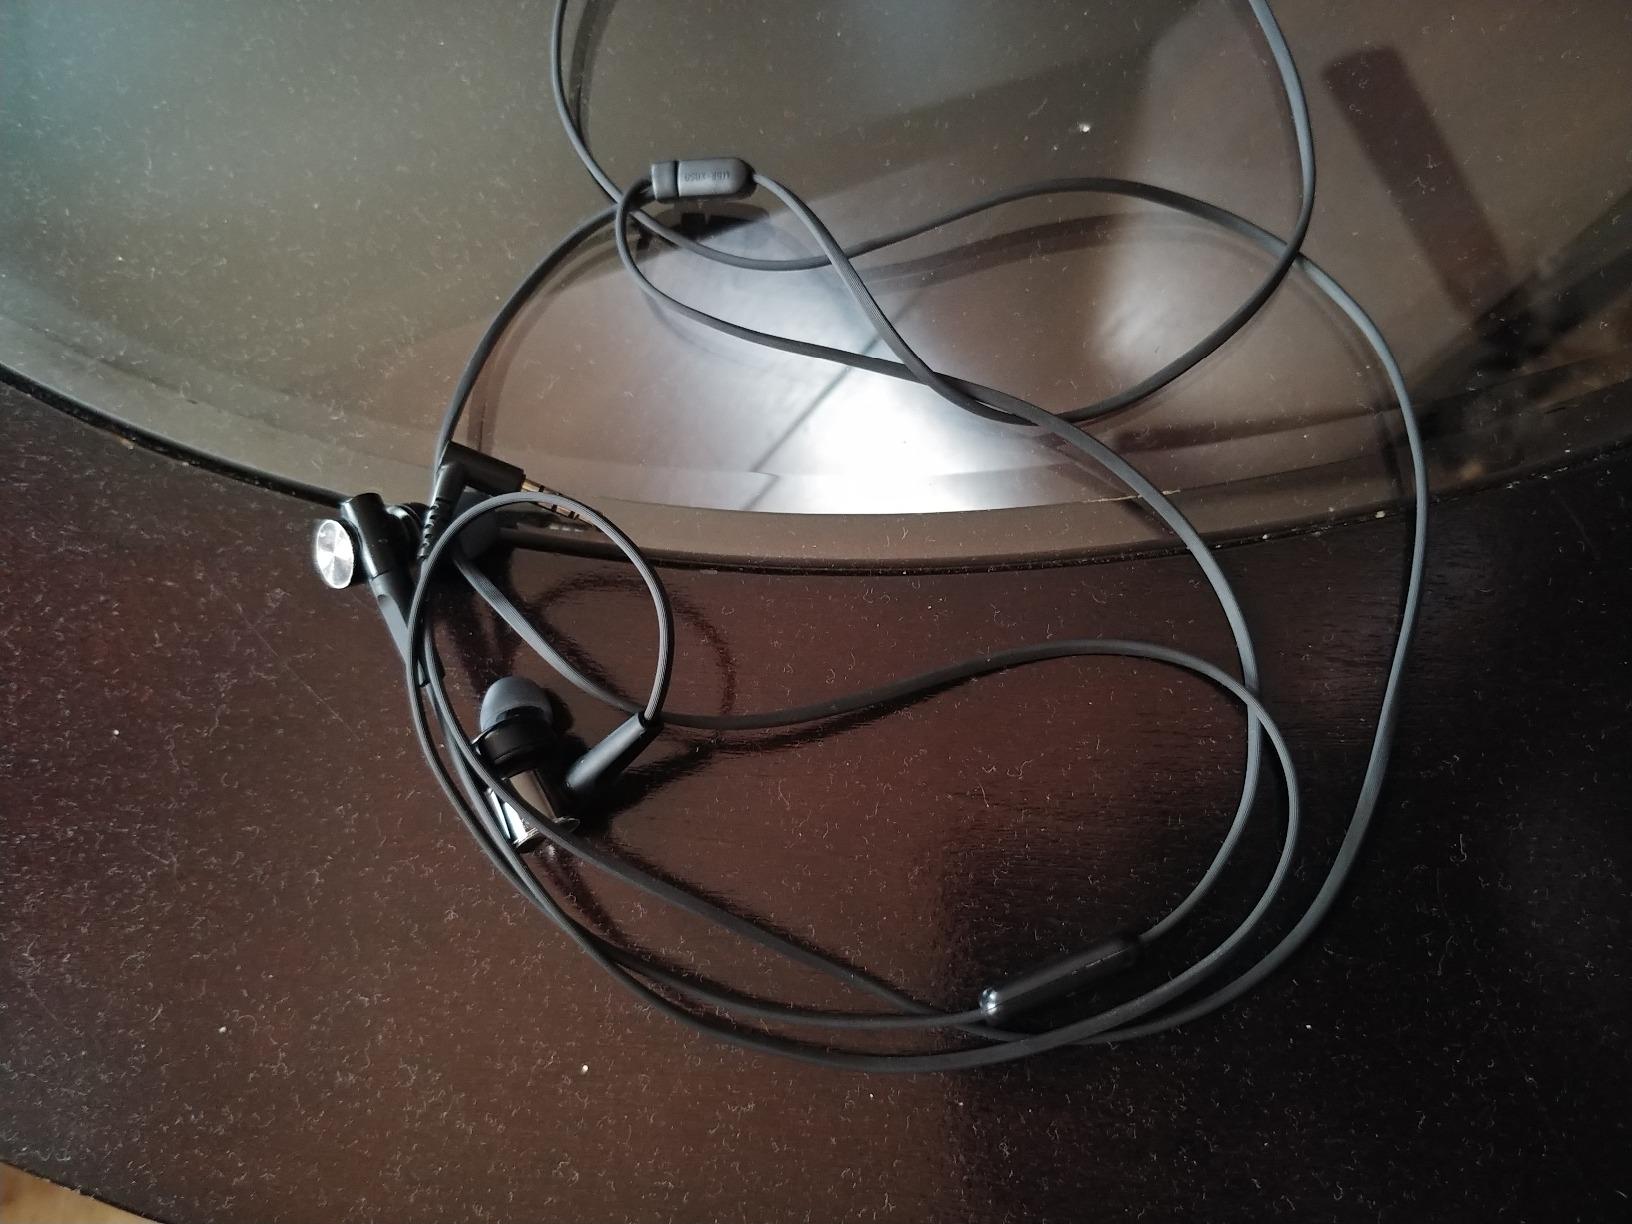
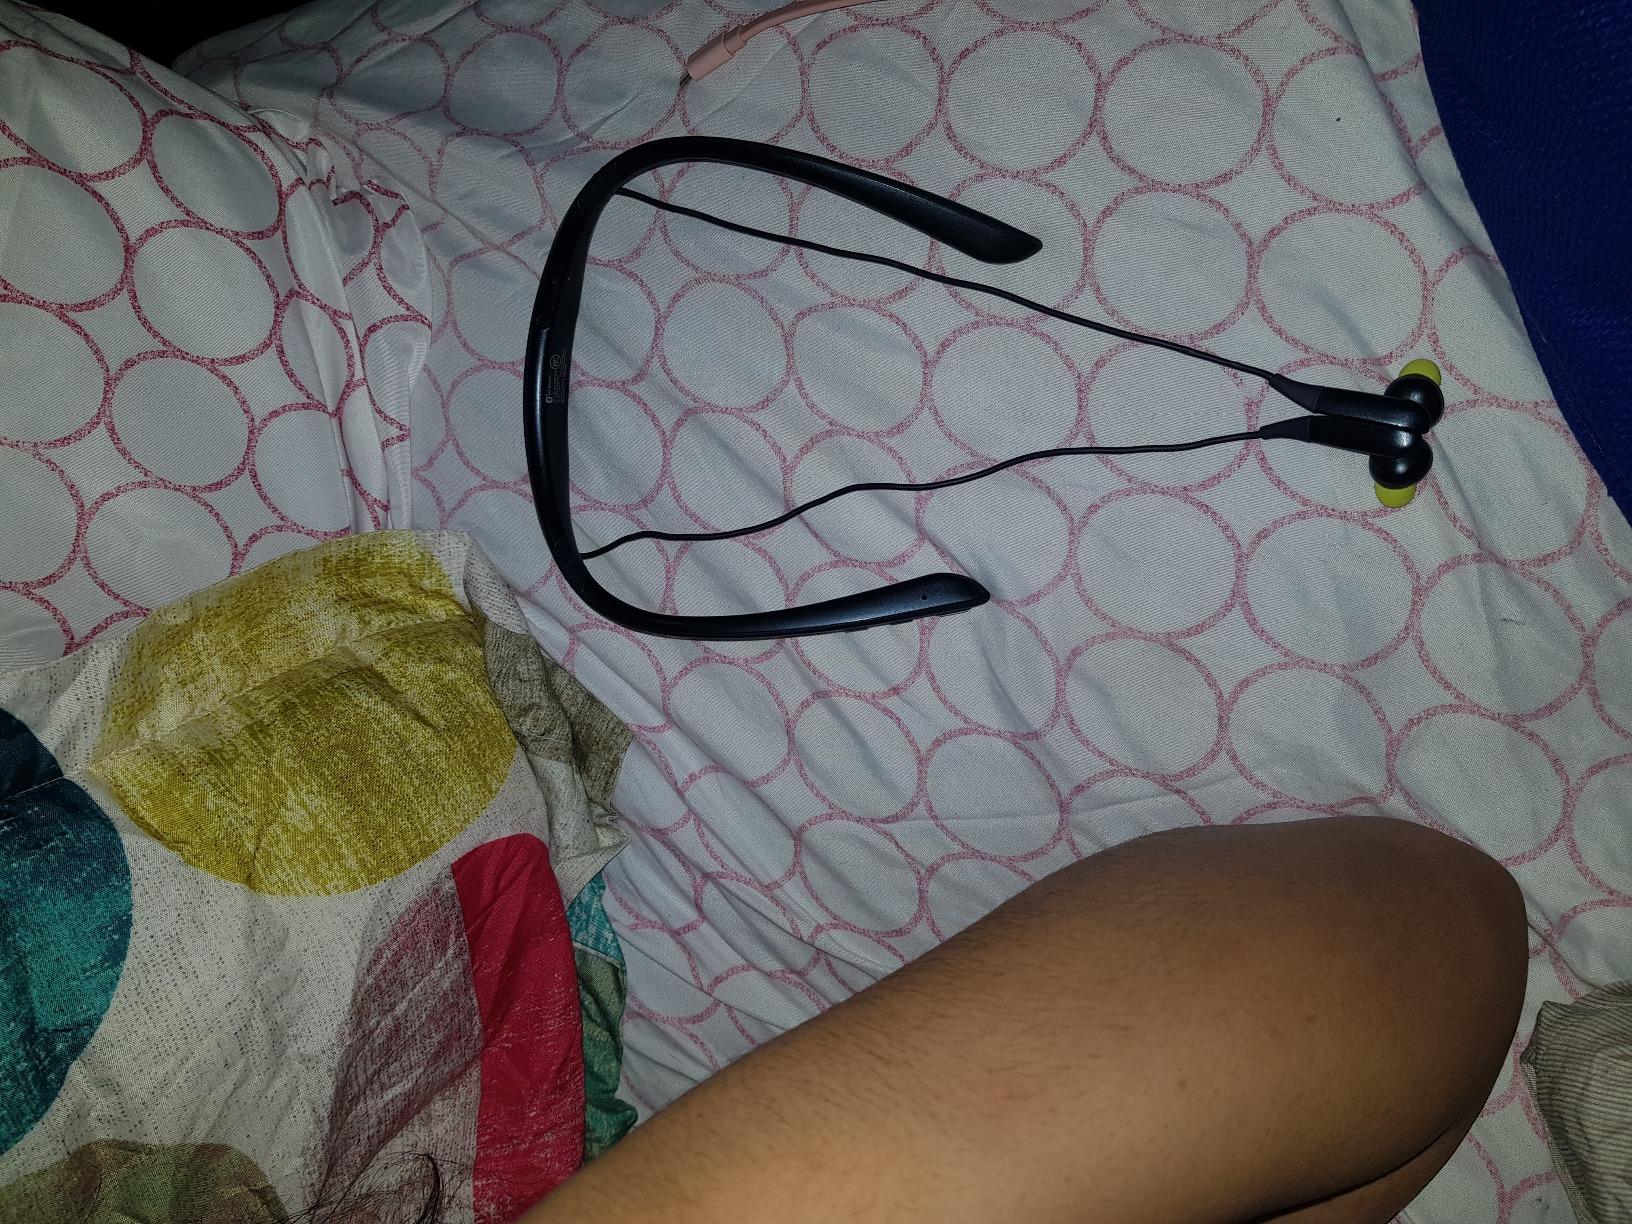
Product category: headphones
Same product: no